To the Manor Born

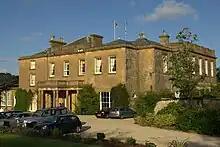
Cricket House in Cricket St Thomas, Somerset, used as the location for Grantleigh Manor

Peter Spence first thought of the idea behind "To the Manor Born" in the early 1970s when he was working for BBC Radio as a gag writer. One of the programmes that Spence wrote for featured a Cockney comedian, who had recently bought a manor house in an English country village. When holding a housewarming party, the comedian invited the previous occupant, a widow who could not afford to keep the house up and had moved to a smaller house in the village. The comedian's account of the lady, and the conversation he had with her, Spence later described as a "perfect description" of Audrey.